Point of Rocks, Maryland

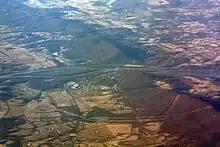
An aerial view of Point of Rocks

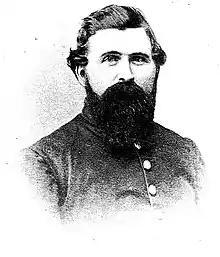
Captain Samuel C. Means, who organized the Union Army-aligned Loudoun Rangers

Indigenous peoples inhabited the Point of Rocks regions for centuries prior to European colonization. The Piscataway were one of the indigenous cultures to live in Point of Rocks, inhabiting an island in the Potomac River known today as Heater's Island. Eventually, conflicts with neighboring tribes and European settlers forced the migration of the Piscataway from their ancestral homelands of Prince George's County to Heater's Island around 1699, though their population was severely decreased by an outbreak of smallpox in 1704.